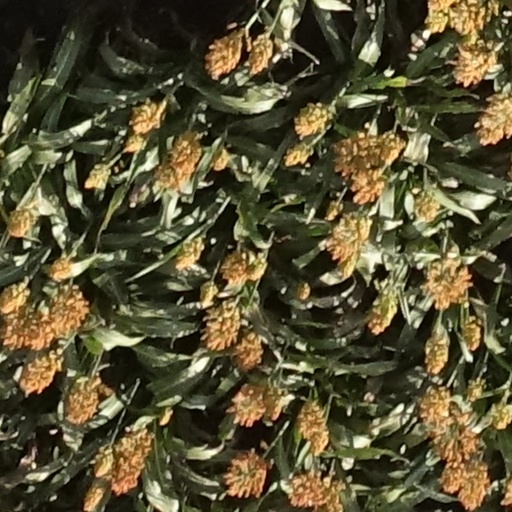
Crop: sorghum